Pornography: Men Possessing Women

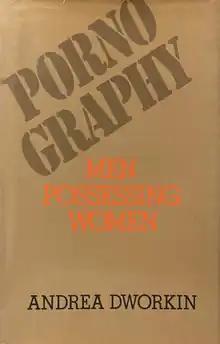
Cover of the first edition

Pornography: Men Possessing Women is the third nonfiction book by American radical feminist writer and activist Andrea Dworkin. It was published in 1981 by Putnam. An anti-pornography feminist, Dworkin argued that pornography dehumanizes women and that the pornography industry is implicated in violence against women.